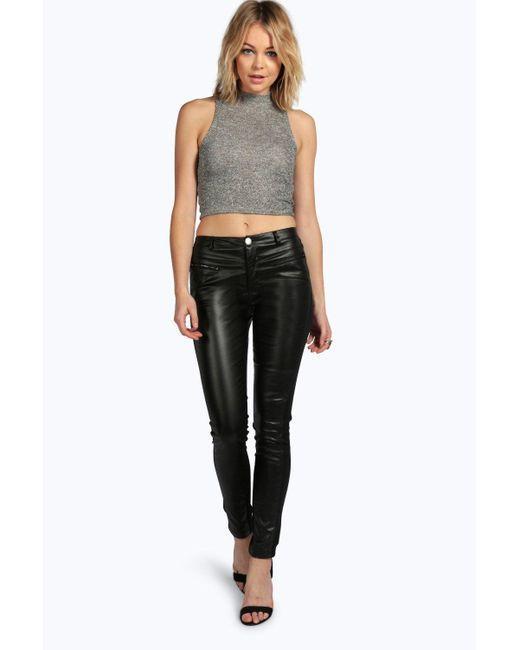
damen graues ärmelloses Top mit Rundhalsausschnitt